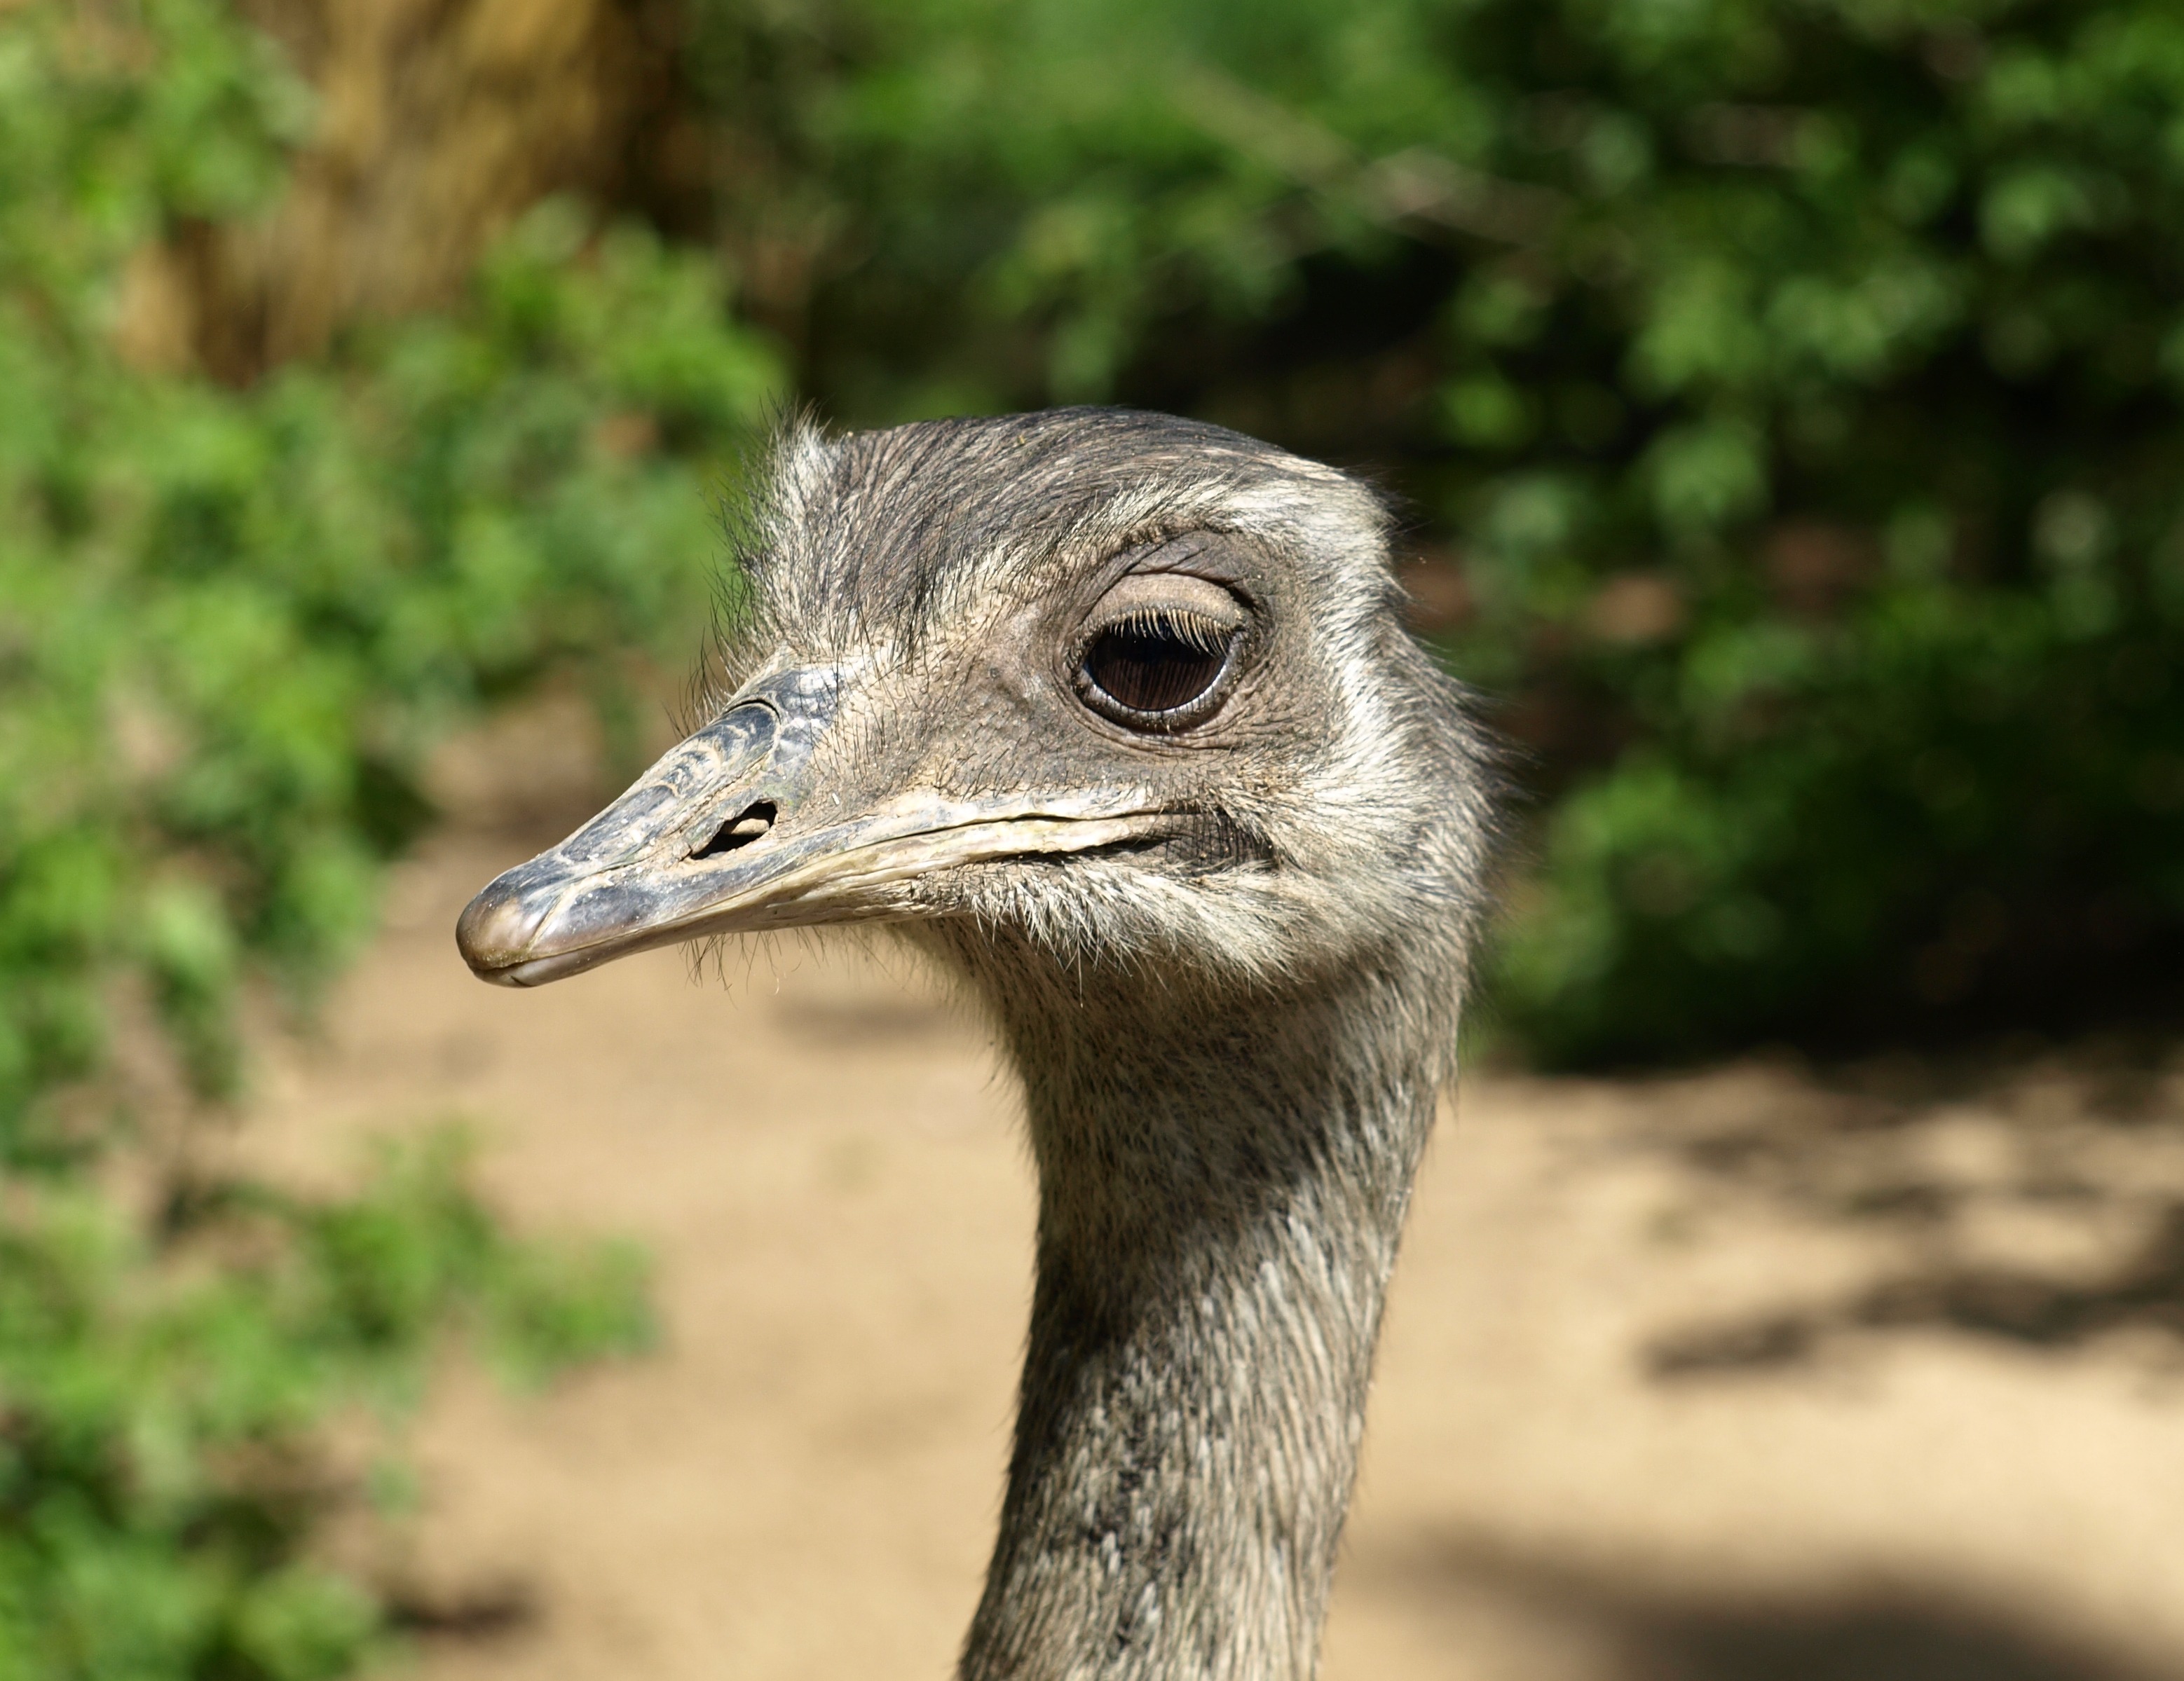
bird, wildlife, zoo, portrait, beak, ostrich, fauna, close up, emu, head, vertebrate, ratite, rhea bird, flightless bird, big bird, rheidae